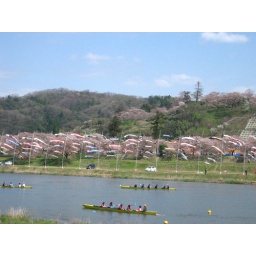
On the Hii River, Kisuki, my little town... note the fish for boys day! Taken by Jennifer M